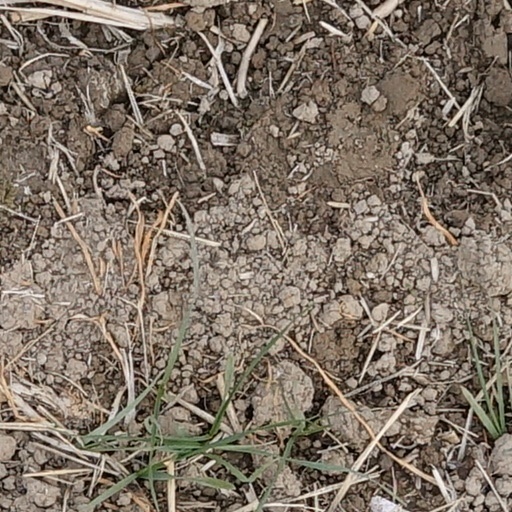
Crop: wheat